Question: Please indicate a possible affordance area of the bed that can be used for lying down
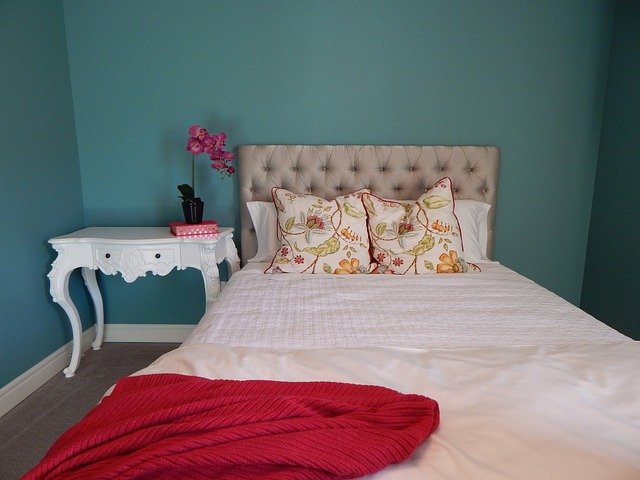
Answer: [113.5, 254.5, 635.5, 459.5]